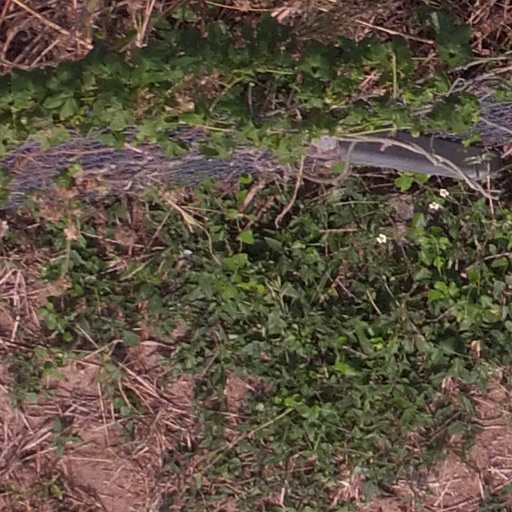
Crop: maize; corn